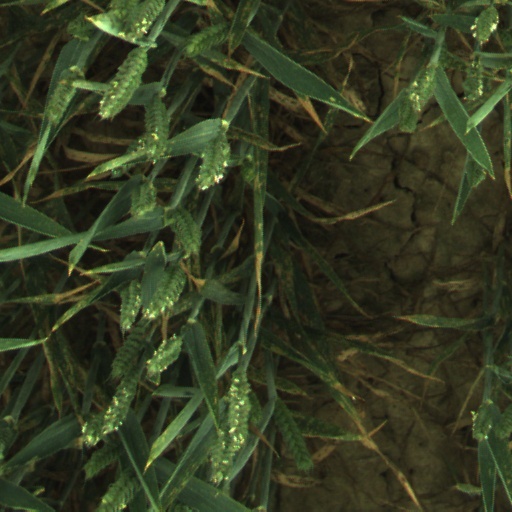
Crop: wheat